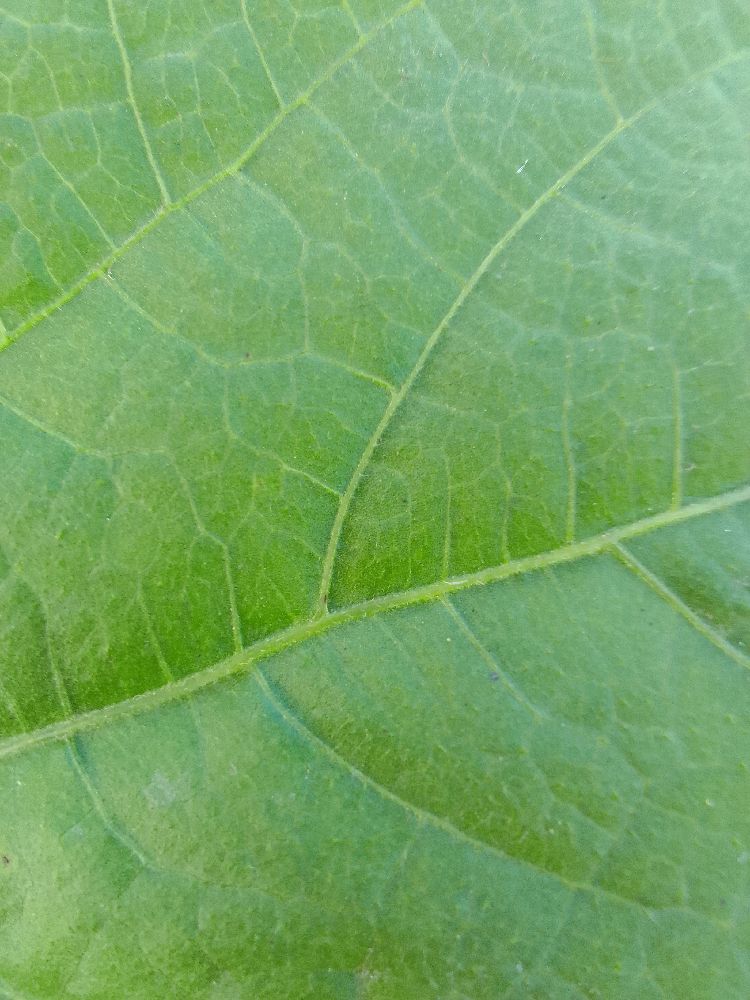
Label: healthy